GPD Win 2

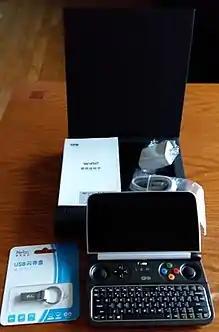
GPD Win 2-Unboxed, with all contents included with purchase: Box, instruction manual, power supply and USB-C to USB-C charging cable, USB thumb drive with Windows 10 recovery environment, and GPD Win 2 unit.

GamePad Digital released the GPD Win in October 2016. This was meant to be an answer to the lack of x86 Windows-based mobile gaming devices. The Win met with success, surpassing its target funding. Building upon this success, they announced the GPD Win 2 in 2017. By December 2017, tech media outlets such as "TechRadar", "The Verge", Slash Gear, ExtremeTech, and more were providing write ups and technical specs of pre-production units.